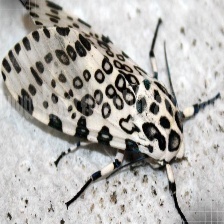
Species: GIANT LEOPARD MOTH